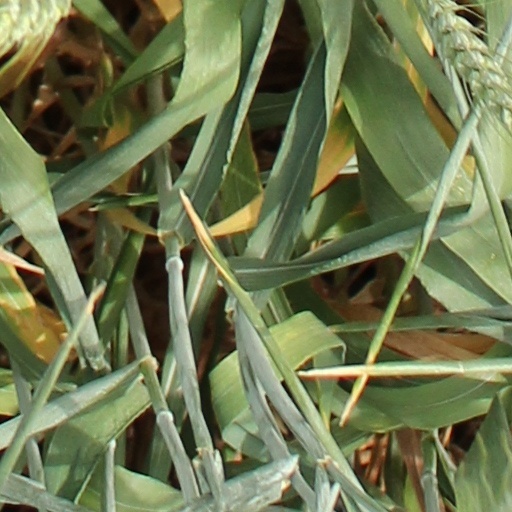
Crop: wheat